Denise L'Estrange-Corbet

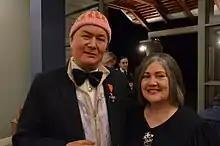
L'Estrange-Corbet with Francis Hooper at an investiture dinner in 2014, following Hooper's appointment as a MNZM

In 1995 WORLD's designs won the Avant Garde category at the Benson & Hedges Fashion Design Award, a $5000 prize. In the 2002 Queen's Birthday and Golden Jubilee Honours, L'Estrange-Corbet was appointed a Member of the New Zealand Order of Merit (MNZM), for services to fashion design. She was promoted to Dame Companion (DNZM) of the same order in the 2018 New Year Honours, for services to fashion and the community. She won the Westpac New Zealand Women of Influence Award in 2017 in the category Art and Culture. In 2015 WORLD became the first fashion brand to be endorsed by the United Nations.